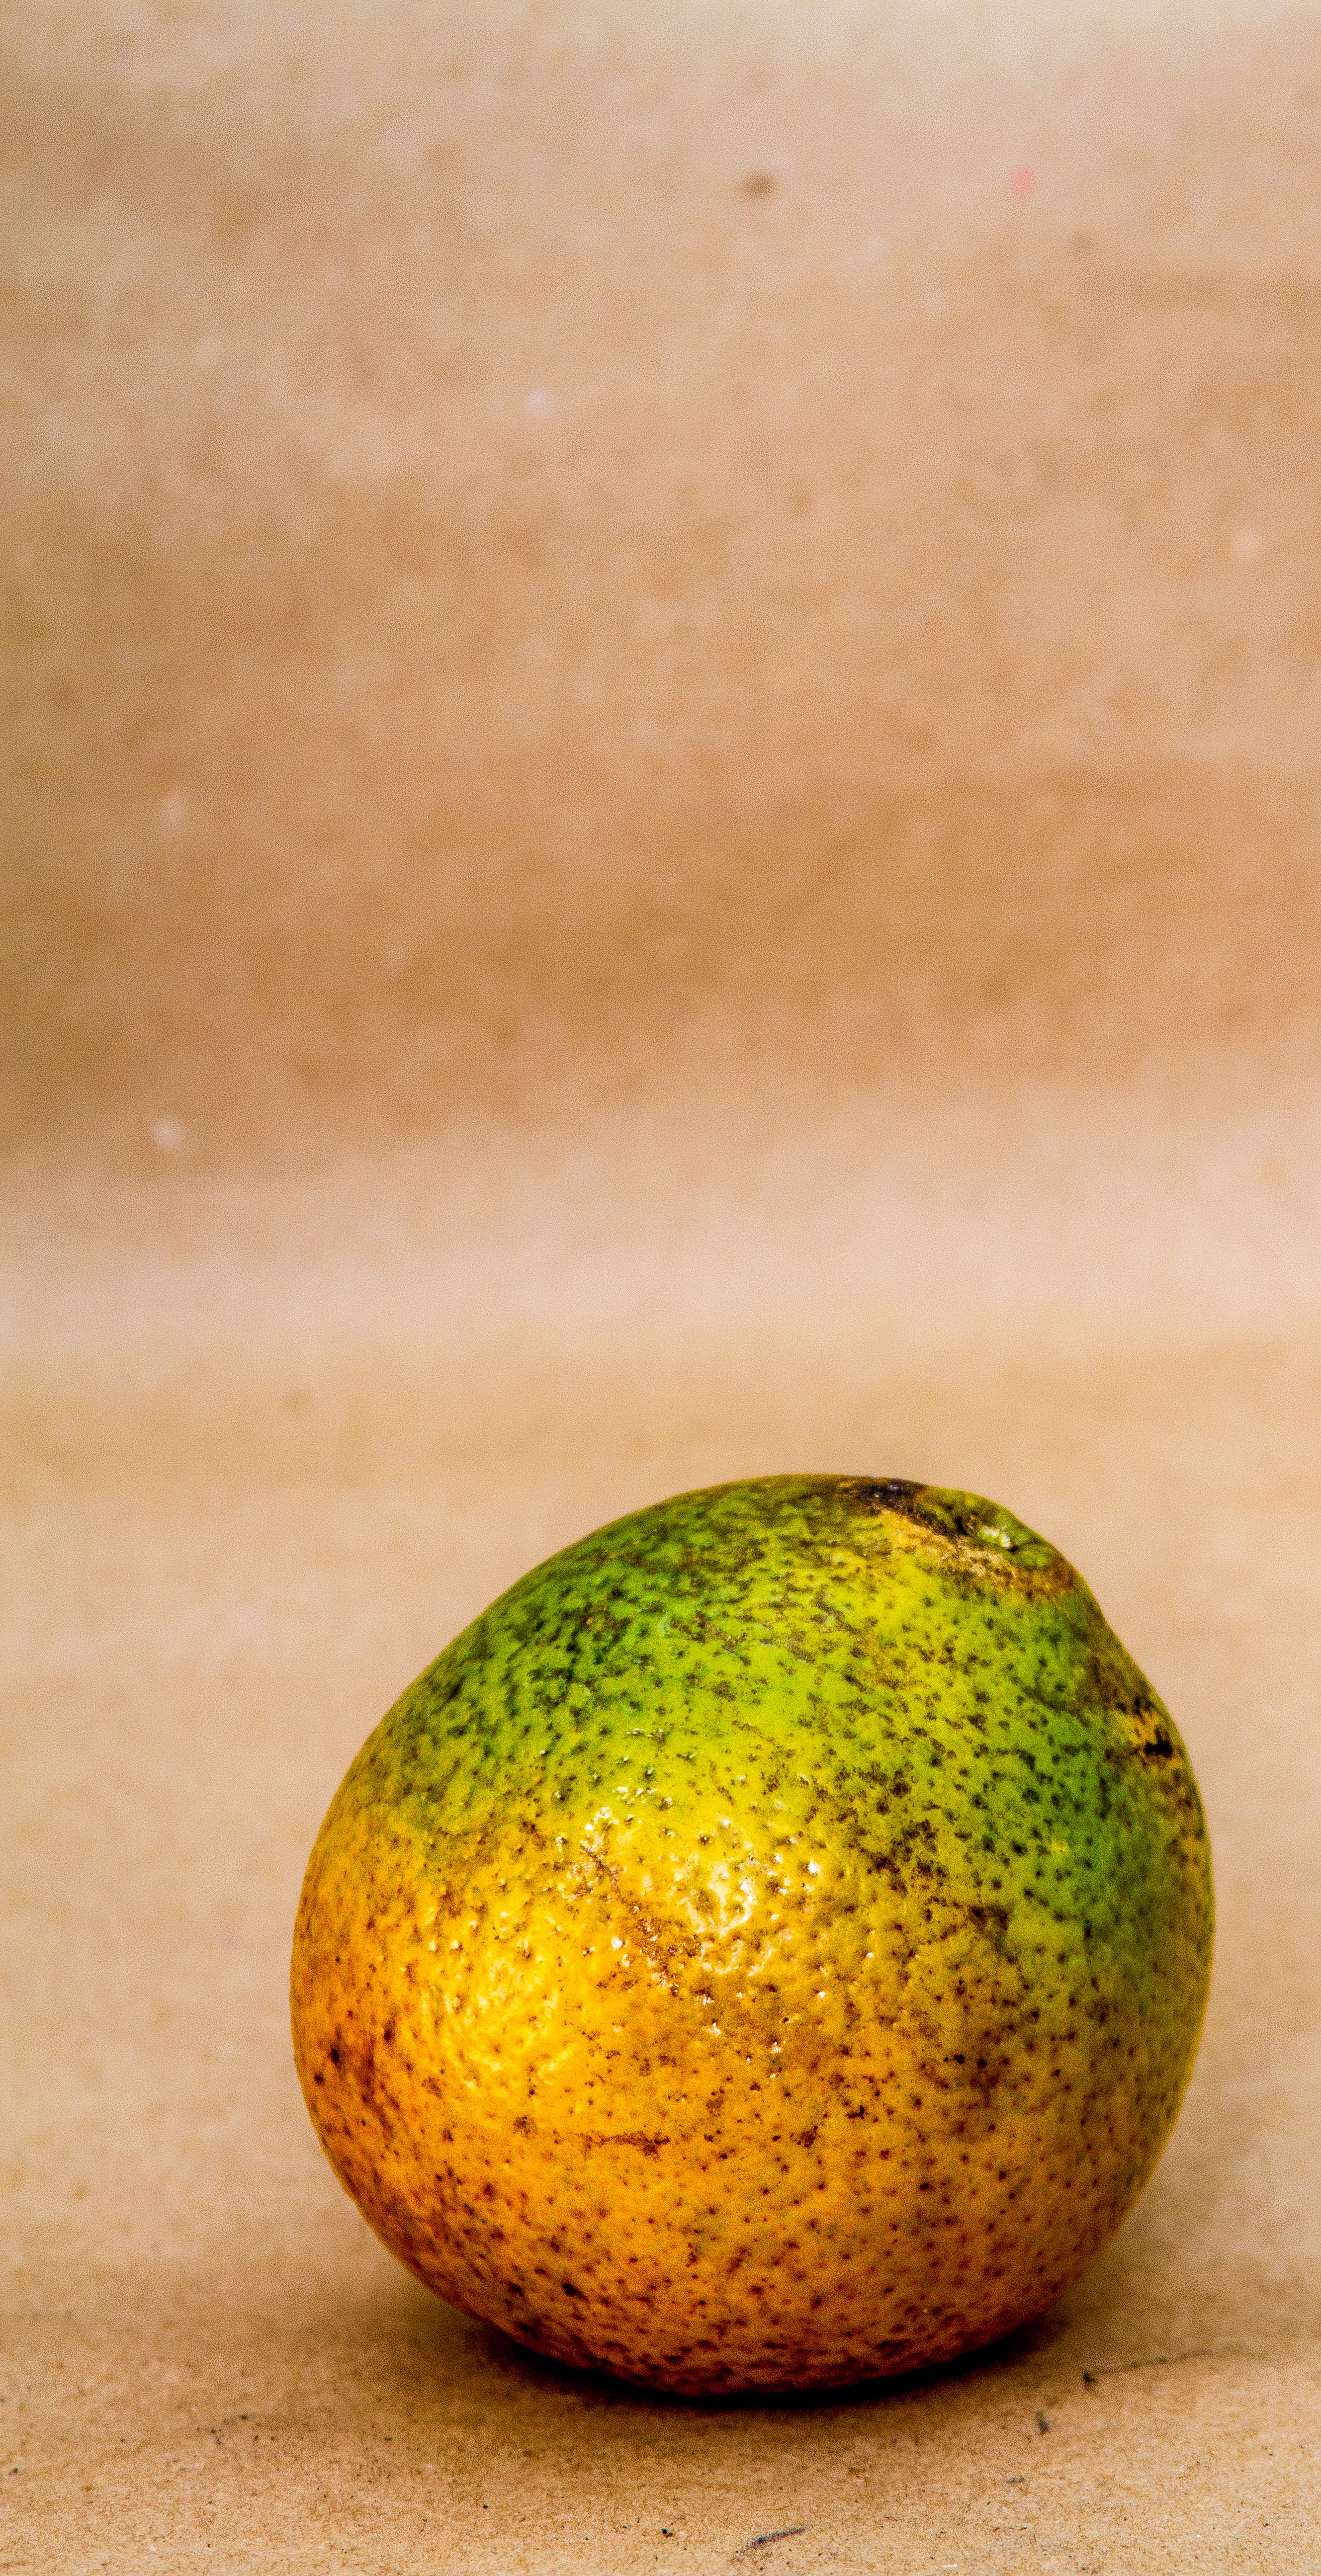
tree, nature, growth, plant, fruit, leaf, food, green, produce, yellow, delicious, close up, vitamin, power, c, naranjo, oranges, bless you, citrus, macro photography, flowering plant, land plant